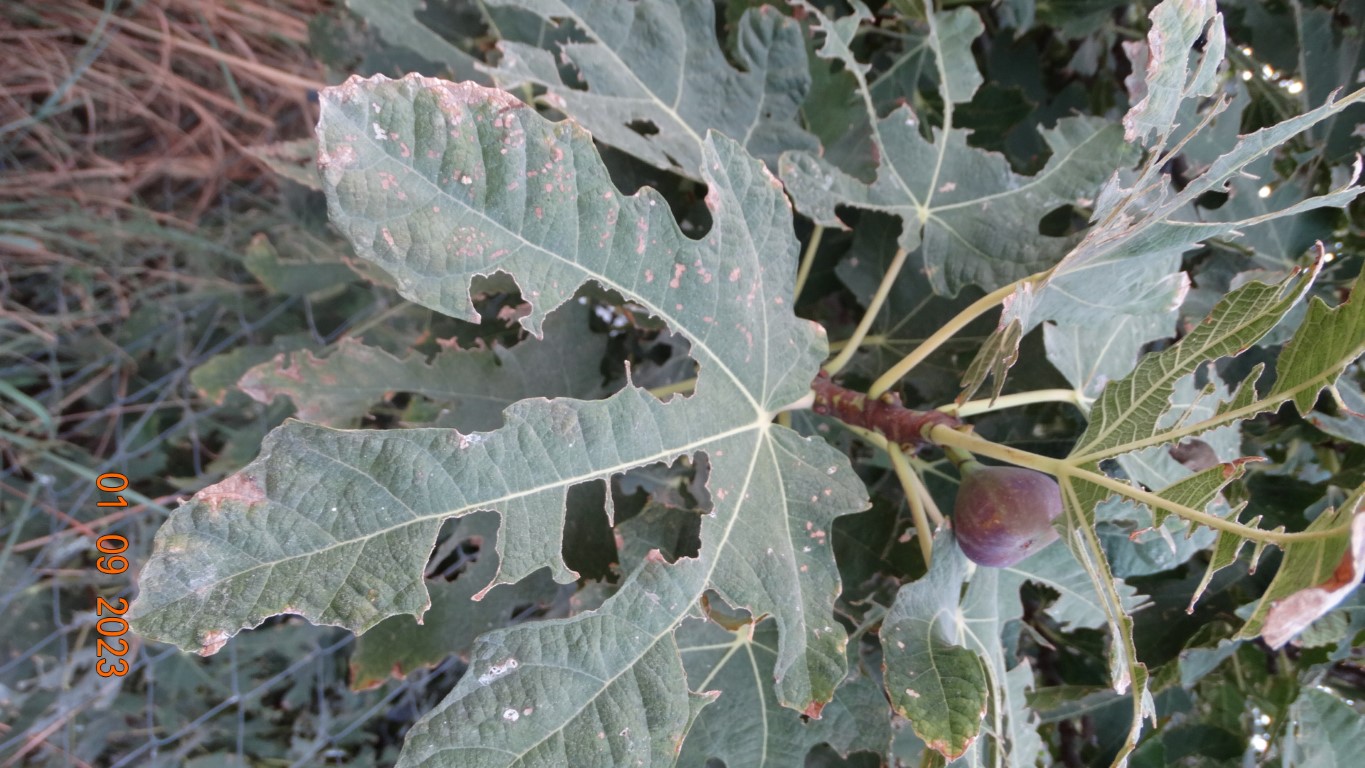
Label: infected